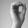
ASL letter: O